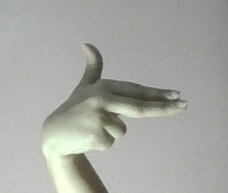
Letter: ghain